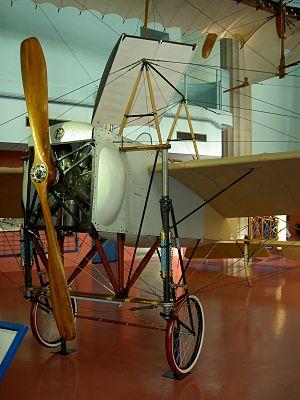
Le Blériot XI, ou Blériot Type XI, est un avion monoplan léger produit entre 1909 et 1931 par le constructeur aéronautique français Blériot Aéronautique. Louis Blériot, son inventeur, entre dans l'histoire pour avoir effectué à son bord la première traversée de la Manche le 25 juillet 1909, parcourant 38 km en 37 minutes à la vitesse moyenne de 61,6 km/h.